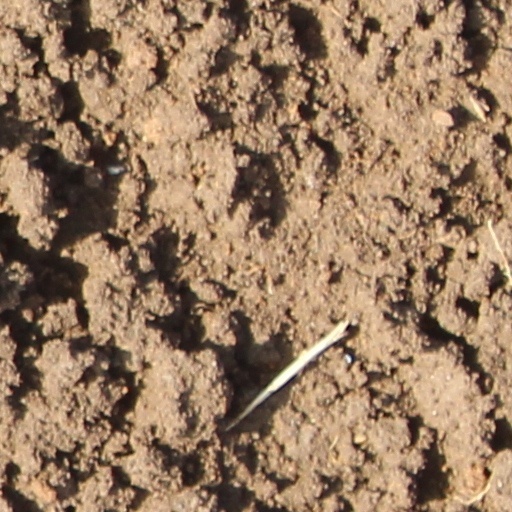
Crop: wheat